Dr. Evil

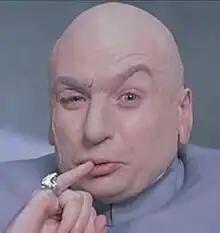
Mike Myers as Dr. Evil

Douglas "Dougie" Powers, commonly known as Dr. Evil, is a fictional character portrayed by Mike Myers in the "Austin Powers" film series. He is the main antagonist and Austin Powers' nemesis (and secret twin brother). He is a parody of James Bond villains, primarily Ernst Stavro Blofeld. Dr. Evil routinely hatches schemes to terrorize and take over the world, and is usually accompanied by "Number Two", his second-in-command who fronts his evil corporation Virtucon Industries, his personal assistant Frau Farbissina, and his sidekick Mini-Me, a dwarf clone of himself.